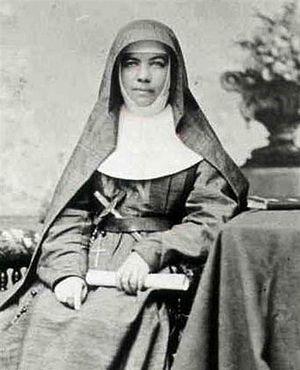
L'Australie, en forme longue le Commonwealth d'Australie, est un pays de l'hémisphère sud dont la superficie couvre la plus grande partie de l'Océanie. En plus de l'île éponyme, l'Australie comprend également la Tasmanie ainsi que d’autres îles des océans Austral, Pacifique et Indien. Elle revendique aussi 6 000 000 km² en Antarctique. Les nations voisines comprennent notamment l'Indonésie, le Timor oriental et la Papouasie-Nouvelle-Guinée au nord, les îles Salomon, Vanuatu et le territoire français de Nouvelle-Calédonie au nord-est, la Nouvelle-Zélande au sud-est ainsi que le territoire français des îles Kerguelen à l'ouest des îles australiennes Heard et McDonald.